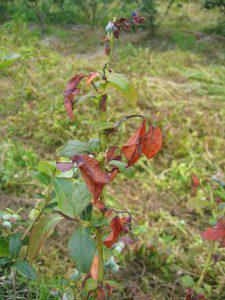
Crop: blueberry
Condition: scorch